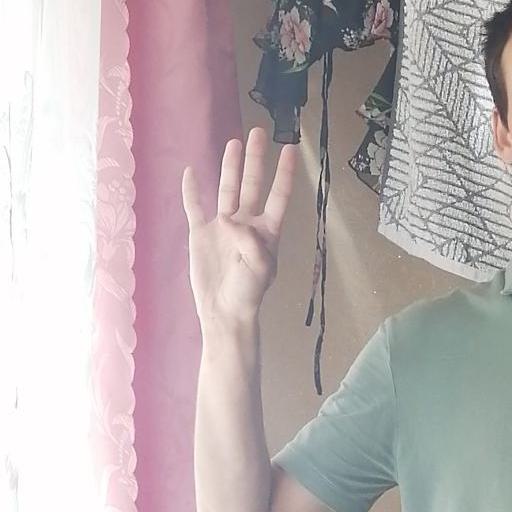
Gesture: four